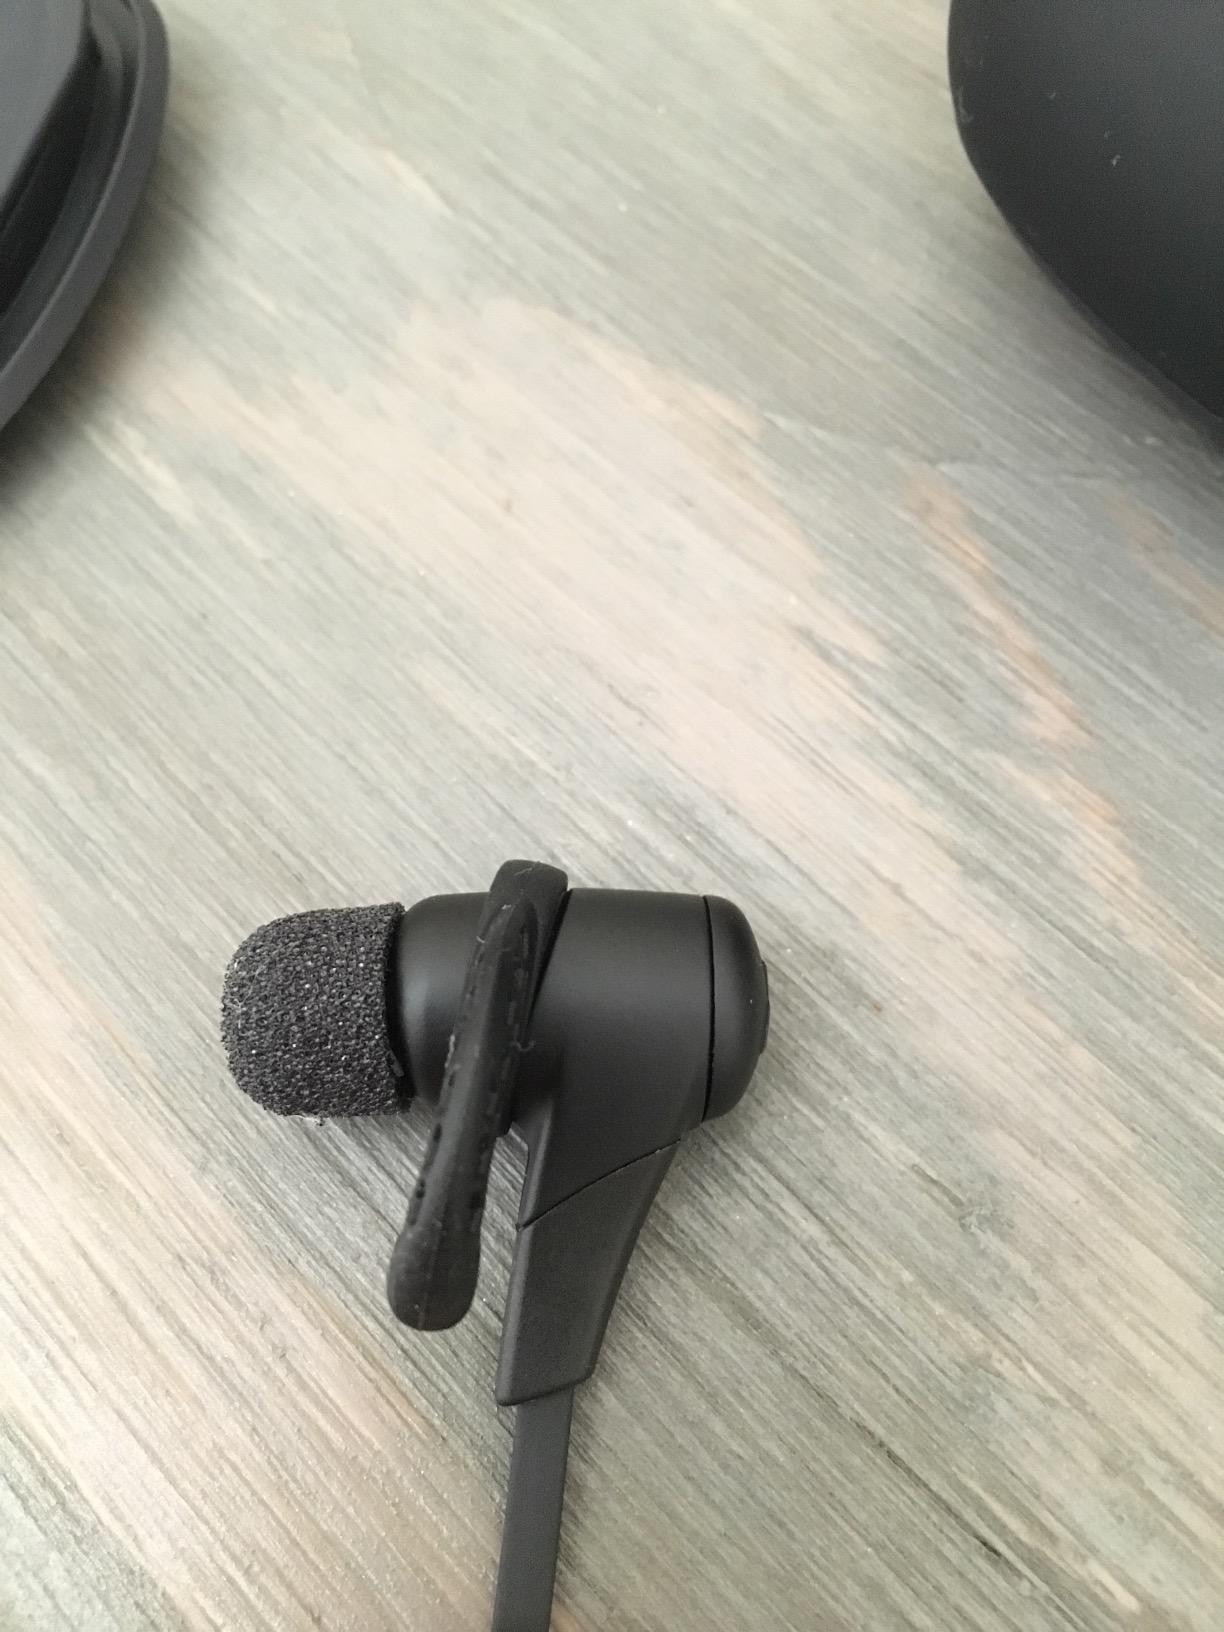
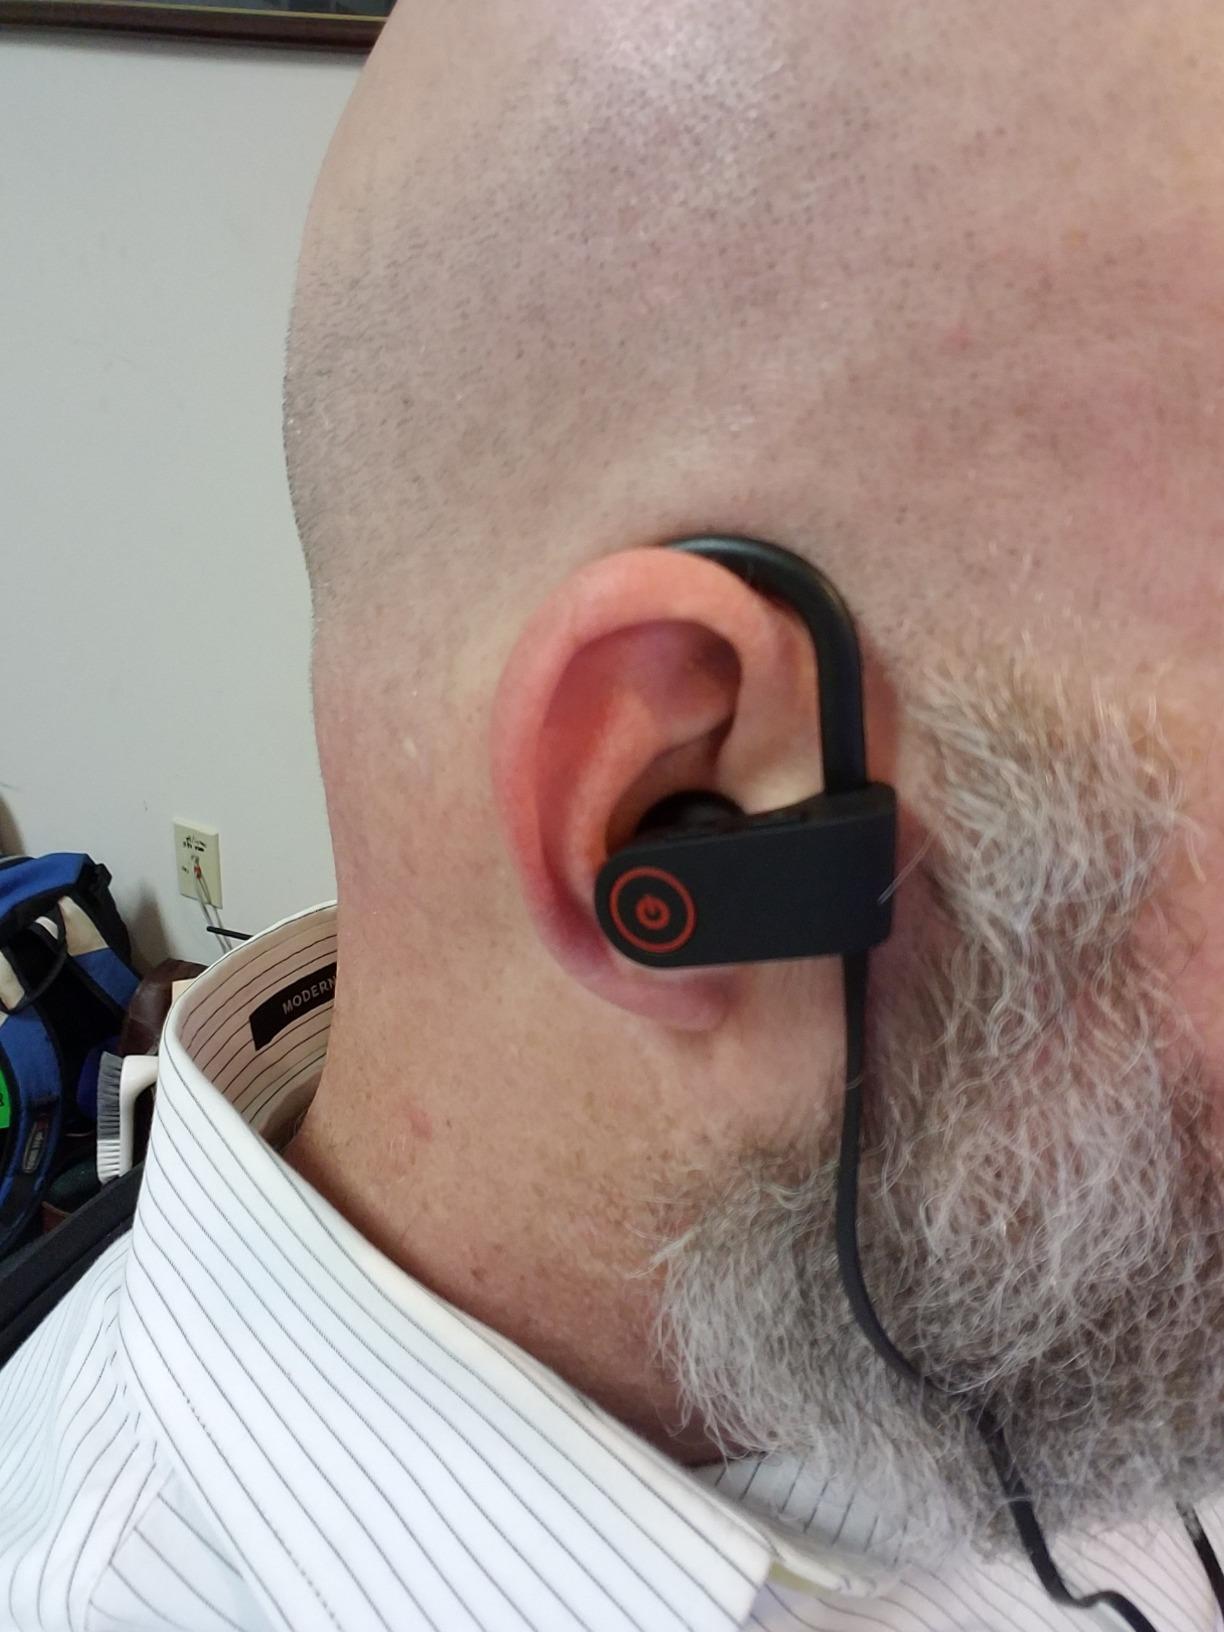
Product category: headphones
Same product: no